Wolseley Hornet six

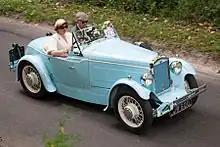
Open 2-seater by Swallow 1931 at Kop Hill climb 2012, Magna wheels

In the autumn of 1930 the lack of body room and difficult access to the interior was recognised by Wolseley and new four-seater two-door coachwork was provided which was considerably longer and wider with wider doors.